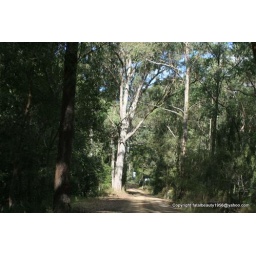
dirt road in the forest